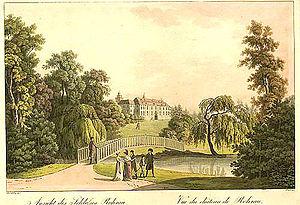
Rohrau est une commune de Basse-Autriche, dans le district de Bruck an der Leitha, en Autriche. Sa population est de 1.600 habitants.